Afonso de Albuquerque

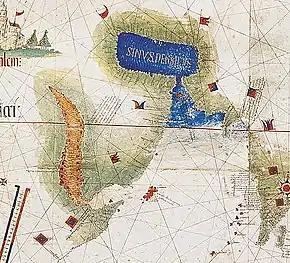
Map of the Arabian Peninsula showing the Red Sea with Socotra island (red) and the Persian Gulf (blue) with the Strait of Hormuz (Cantino planisphere, 1502)

Albuquerque returned home in July 1504 and was well received by King Manuel I. After he assisted with the creation of a strategy for the Portuguese efforts in the east, King Manuel entrusted him with the command of a squadron of five vessels in the fleet of sixteen sailing for India in early 1506, headed by Tristão da Cunha. The aim of the expedition was to conquer Socotra and build a fortress there, hoping to close the trade in the Red Sea.